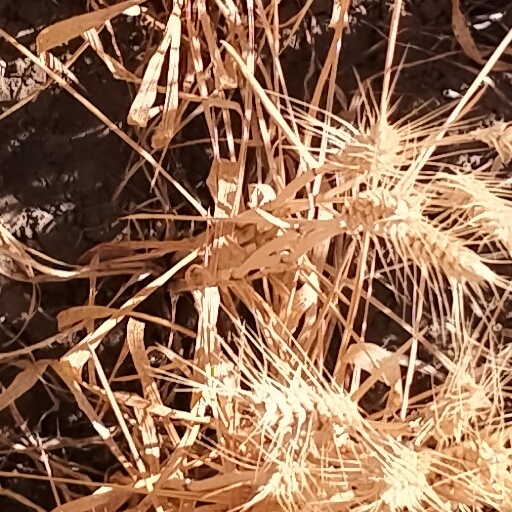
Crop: wheat